Eduard von Engerth

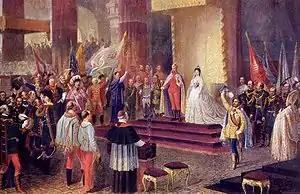
Coronation of Emperor Franz Joseph and Empress Elisabeth of Austria as King and Queen of Hungary, on June 8, 1867, in Buda. —

His most celebrated picture is entitled “Seizure of King Manfred's Family After the Battle of Benevento” (Art Museum, Vienna). His painting entitled “The Victory of Prince Eugene at Zenta” is also highly esteemed. Among his other works are “Haman and Esther”; “Ladislaus and Akus” (1844); “Coronation of Rudolph I” and “Joseph Explaining the Dream” (1845); “Seizure of King Manfred's Family” (1853), a masterpiece in the Vienna Museum; “Victory of Prince Eugene at Zenta” (1865); “Marriage of Figaro” and “Fable of Orpheus” (1868); “Coronation of Francis Joseph as King of Hungary” (1870); “Death of Eurydice” (1877). Engerth frescoed the church at Alt Lerchenfeld after the cartoons of Führich, painted numerous portraits and decorated the new Vienna Opera House.